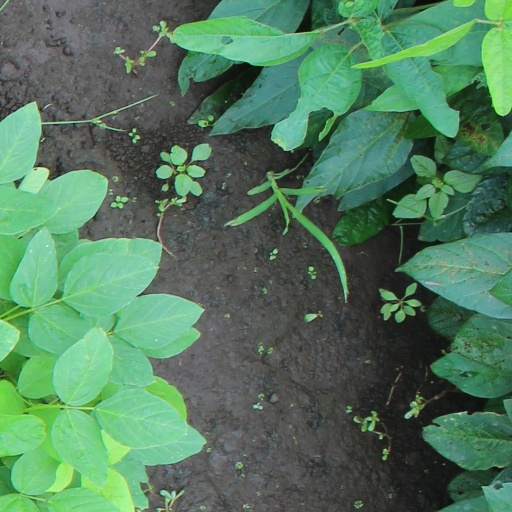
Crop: soybean